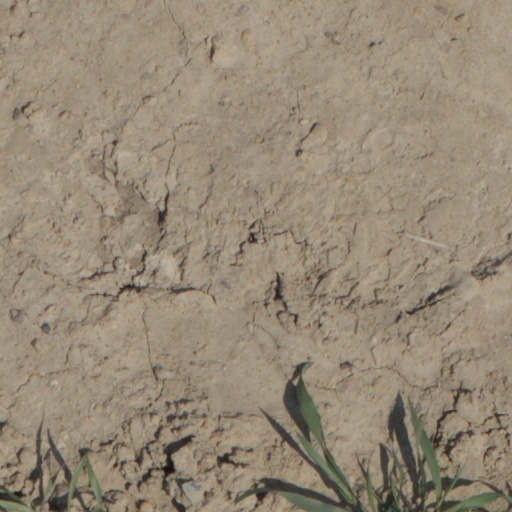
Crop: wheat